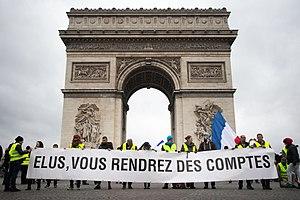
Le mouvement des Gilets jaunes — du nom des gilets de haute visibilité de couleur jaune portés par les manifestants —, est un mouvement de protestation non structuré et sporadique apparu en France en octobre 2018. Ce mouvement social spontané trouve son origine dans la diffusion — principalement sur les médias sociaux — d'appels à manifester contre l'augmentation du prix des carburants automobiles issue de la hausse de la taxe intérieure de consommation sur les produits énergétiques. Les manifestations ont lieu essentiellement le samedi.